2005 IPSC Handgun World Shoot

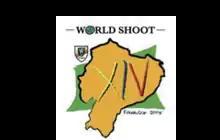
Official logo of the 2005 IPSC Handgun World Shoot

The 2005 IPSC Handgun World Shoot XIV held in Guayaquil, Ecuador was the 14th IPSC Handgun World Shoot. Once again, Eric Grauffel took the Open title. He was now an 18-year-old student and had already won many European titles, and after the 2005 World Championship, also three World Shoots.